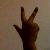
The image shows a hand gesture representing the number 3 in Indian Sign Language.